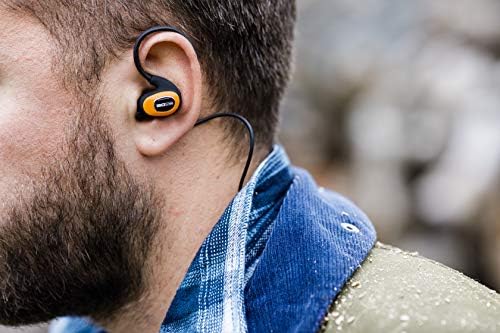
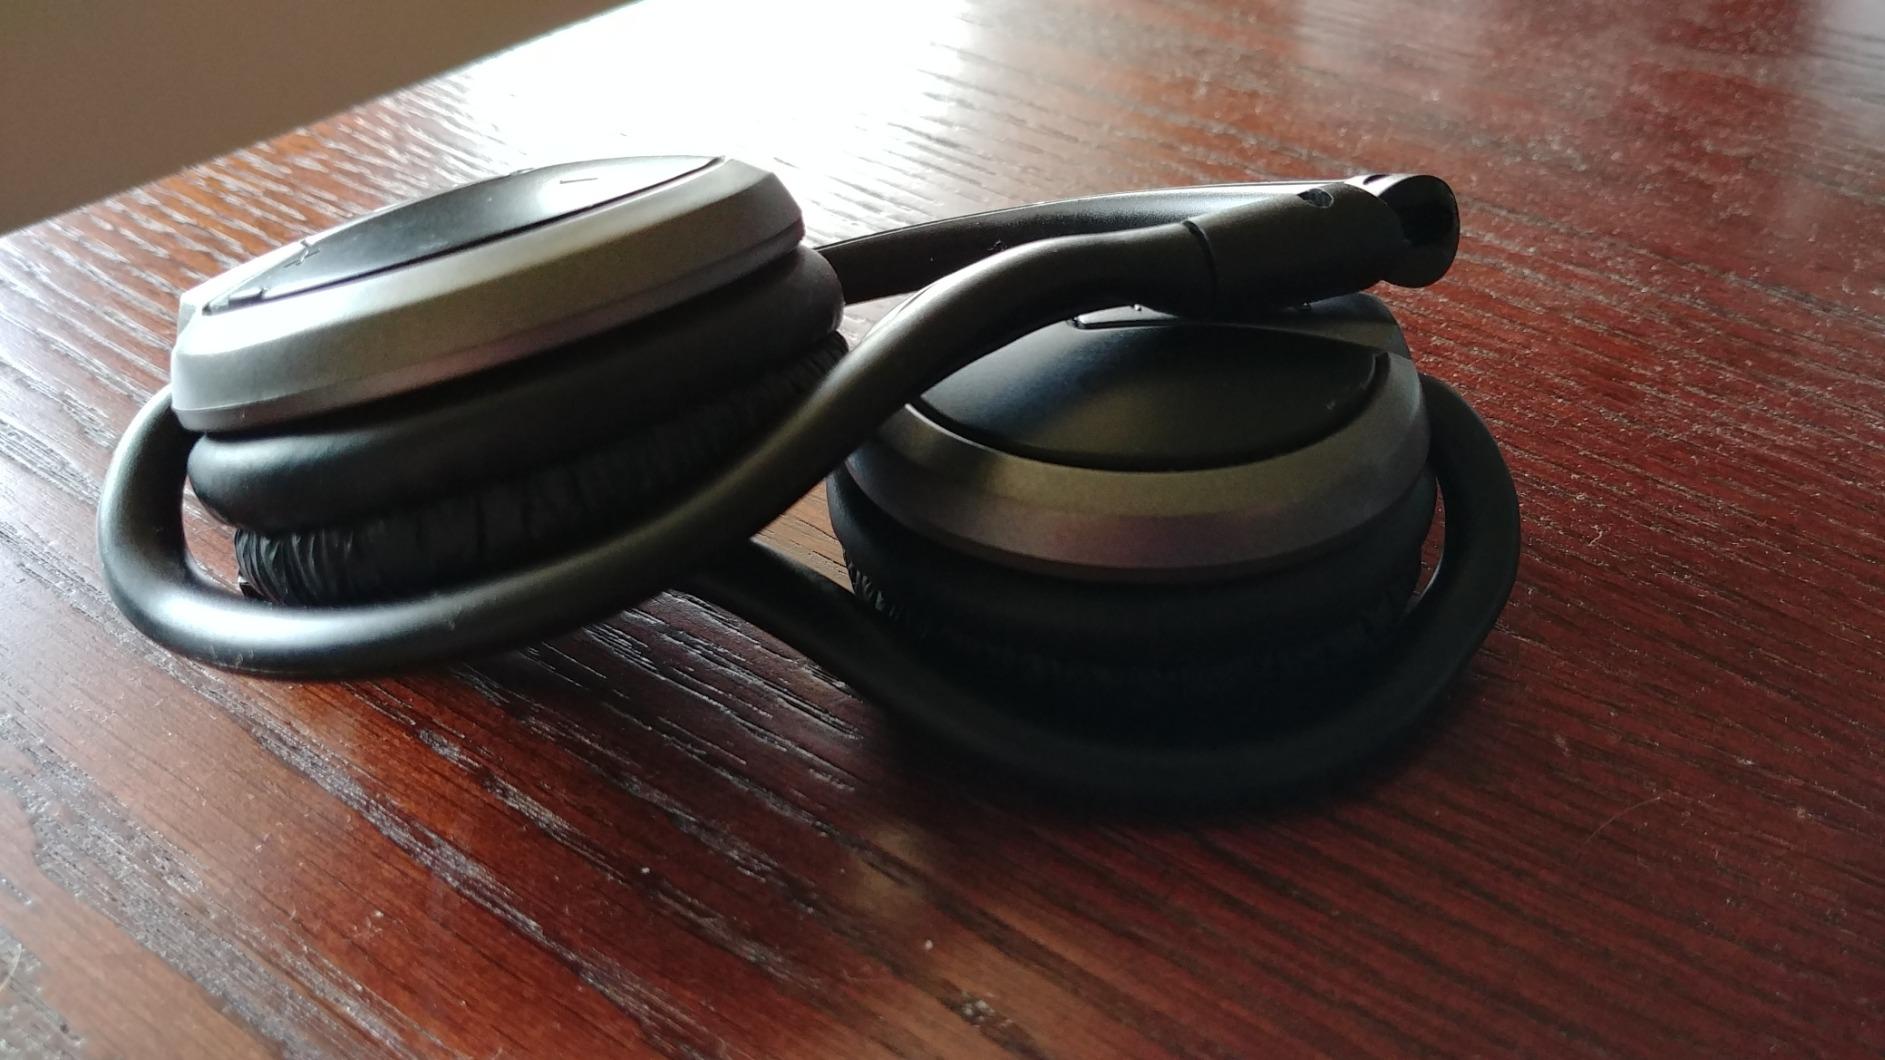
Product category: headphones
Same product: no